History of rugby union

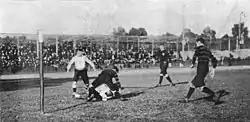
Rugby game between France and Germany at the 1900 Summer Olympics

It is believed that Yorkshire inaugurated amateurism rules in 1879; their representatives along with Lancashire's, are credited with formalising the RFU's first amateur rules in 1886. Despite popular belief, these Northern bodies were strong advocates of amateurism, leading numerous crusades against veiled professionalism. However, conflict arose over the controversy regarding broken time, the issue of whether players should receive compensation for taking time off work to play. The northern clubs were heavily working class, and thus, a large pool of players had to miss matches due to working commitments, or forego pay to play rugby. In 1892, charges of professionalism were laid against rugby football clubs in Bradford and Leeds, both in Yorkshire, after they compensated players for missing work, but these were not the first allegation towards these northern bodies, nor was it unheard of for southern clubs to be faced with similar circumstances. The RFU became concerned that these broken time payments were a pathway to professionalism.